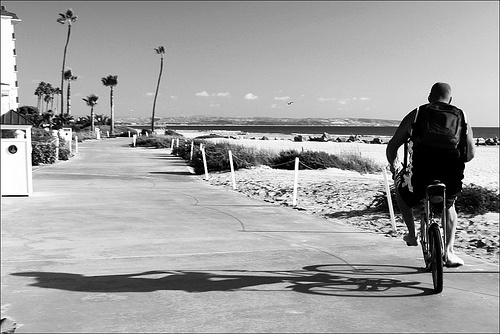
A man rides his bike down a pathway along the beach.
A man riding a bike down a road next to palm trees.
Old man riding bike on path by beach.
A man on a bike near the beach.
Black and white photograph of man on bicycle with palm trees.